Sri Sri Radha Krishna Temple (Spanish Fork)

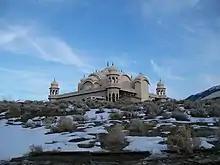
The Temple during winter, January 2008

The history behind the Sri Sri Radha Krishna temple is rooted in devoted members of the International Society for Krishna Consciousness (ISKCON) and their efforts to bring awareness of their religion and Indian culture to the wider world. The influence of this movement can be traced back thousands of years to the basic beliefs surrounding Krishna, and additionally to modern advocates for Krishna Consciousness like Swami Prabhupada.